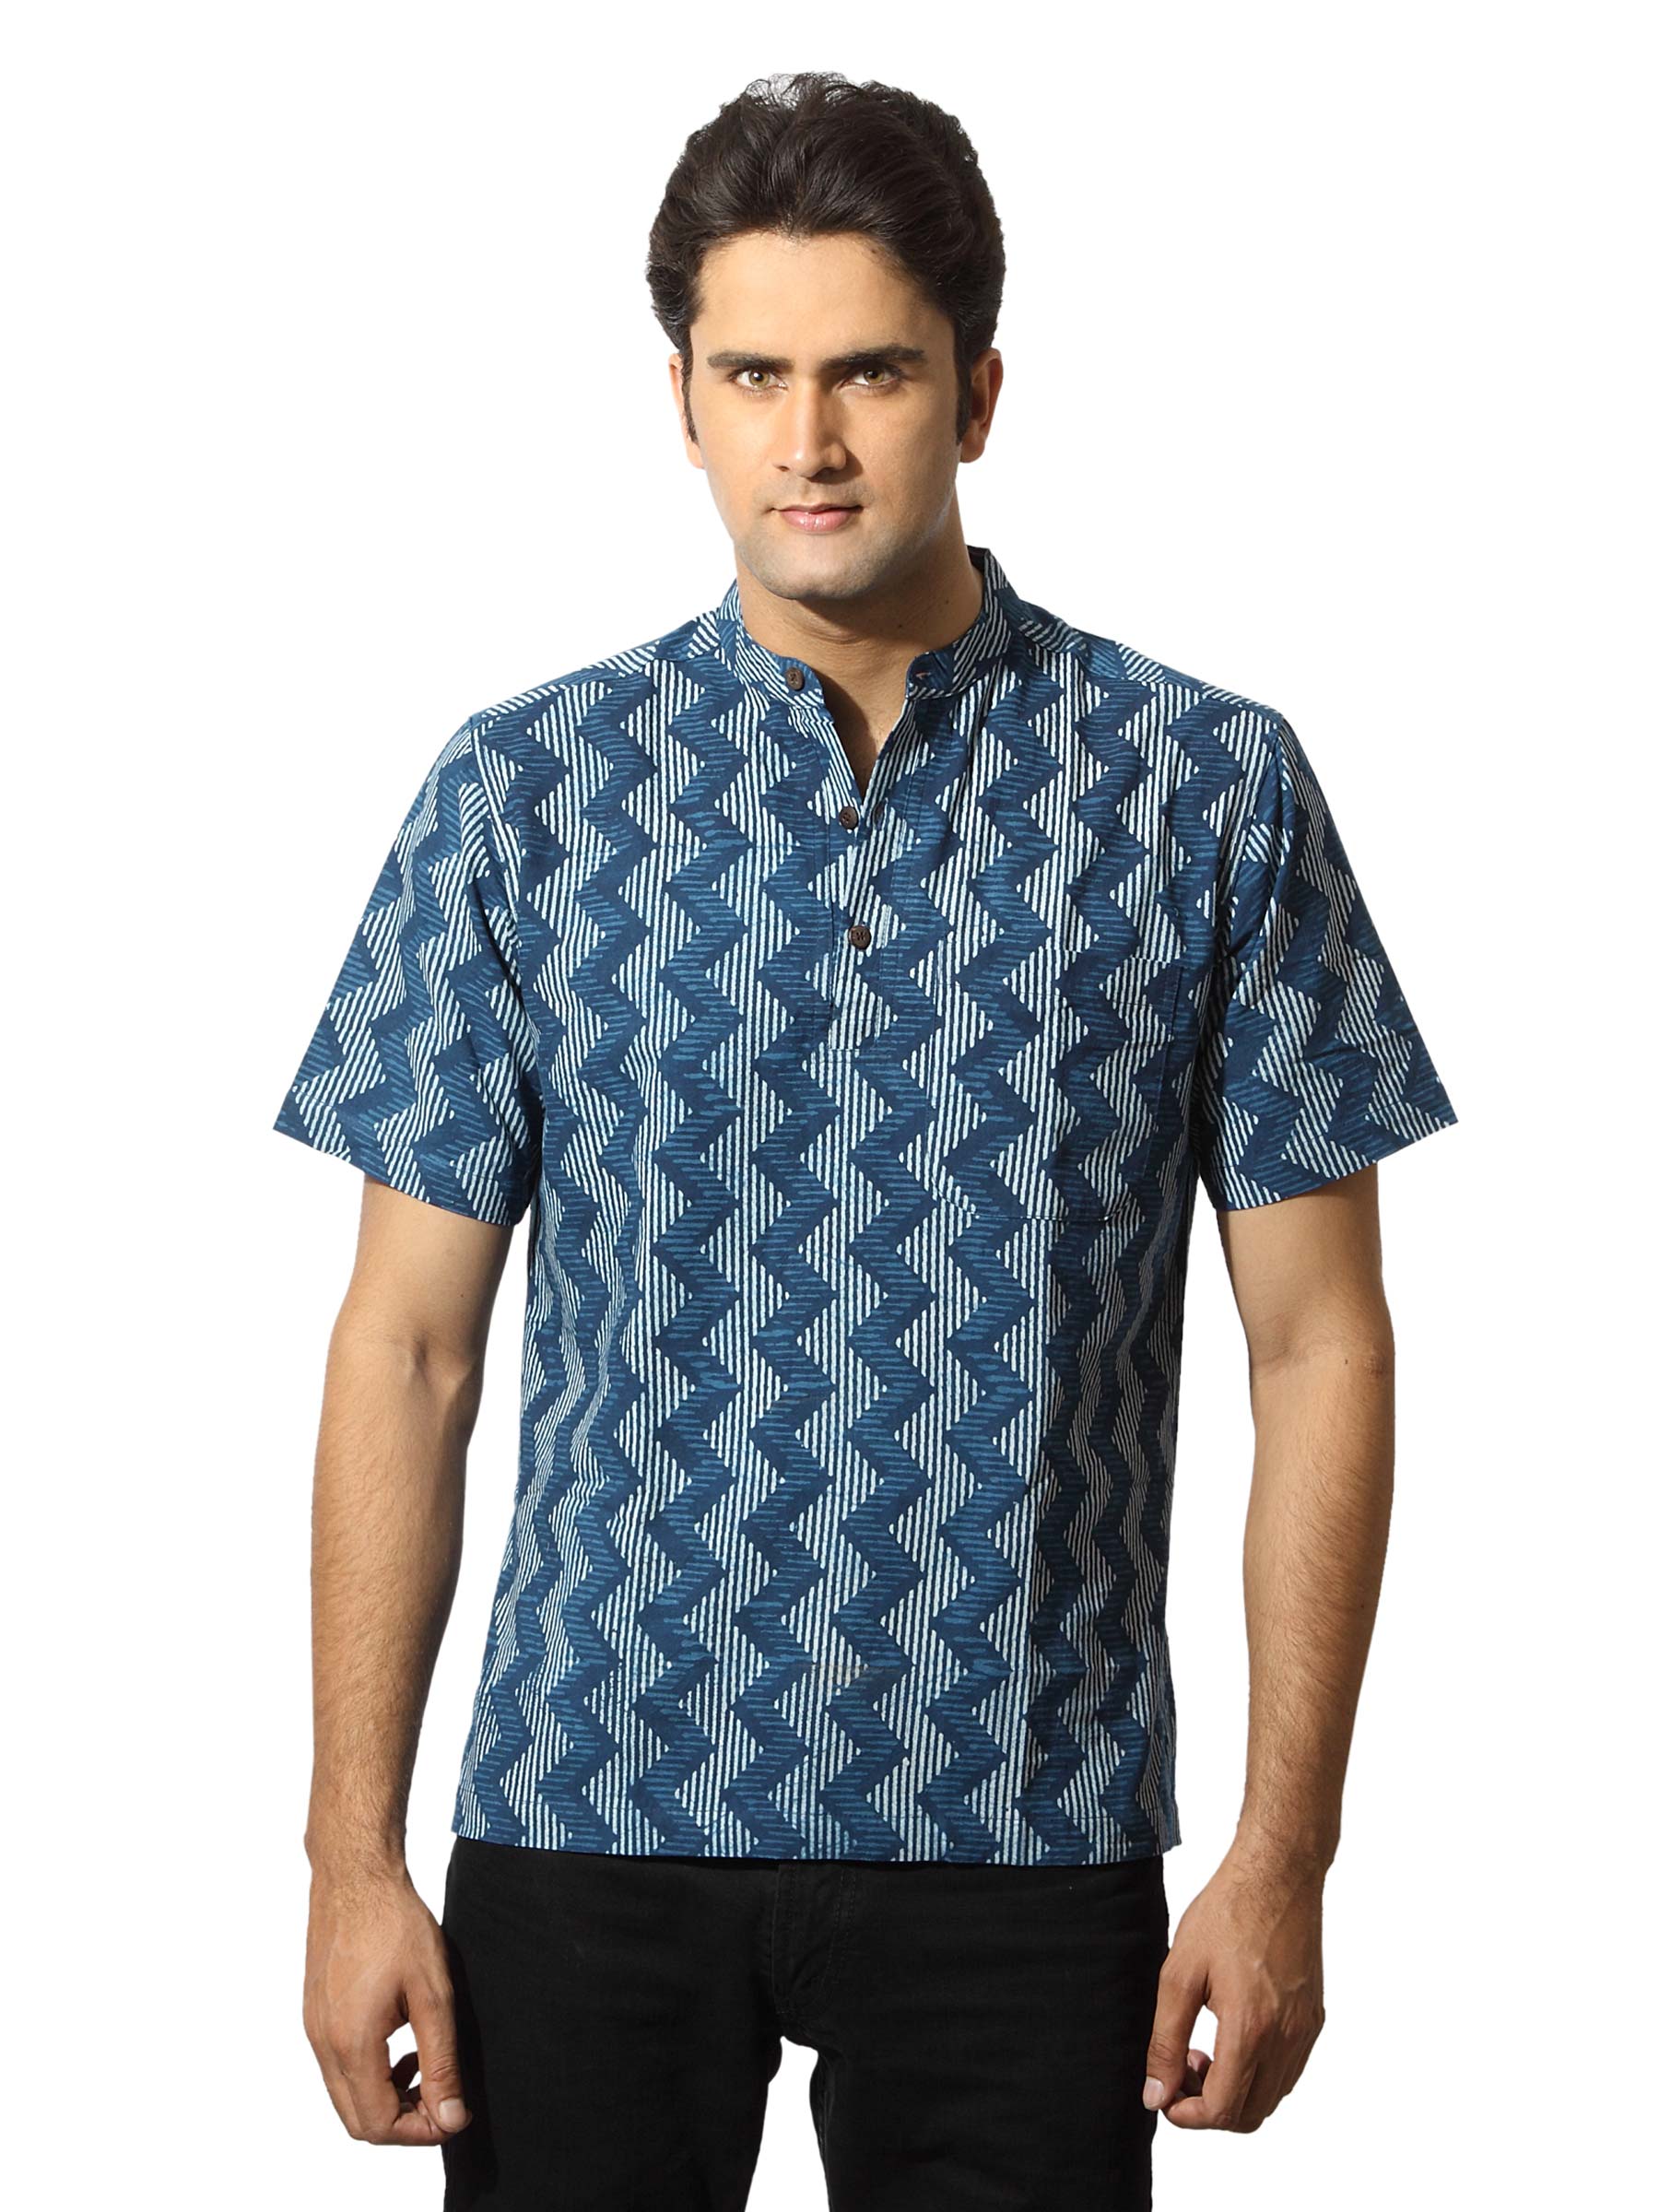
Fabindia Men Printed Blue Kurta
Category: Apparel / Topwear / Kurtas
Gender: Men
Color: Blue
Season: Summer 2012
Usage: Ethnic